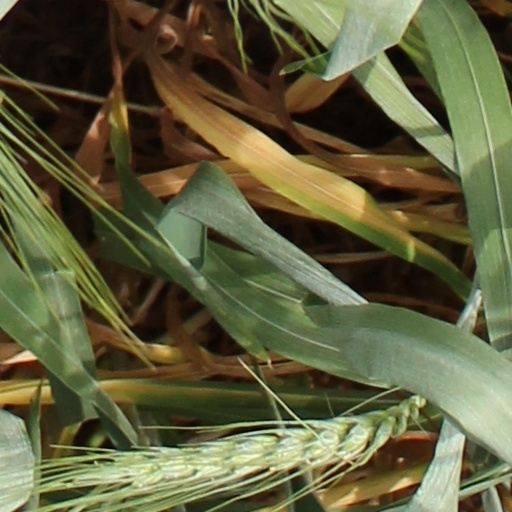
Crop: wheat